Grande Torino

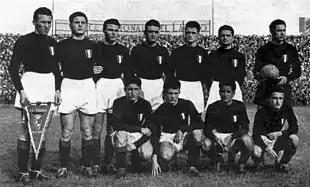
Torino composed of youth players

Torino's advantage increased in the standings, gaining a maximum of six point on Inter in second place. However, a pair of draws (in Trieste and Bari) allowed Inter to close the gap within four points from Torino. On 30 April 1949, the two clubs met in Milan, ending 0–0, with Torino approaching their fifth consecutive title (the record would be equaled).